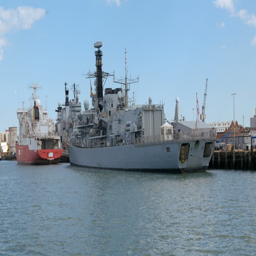
4k view of a modern warship in harbour